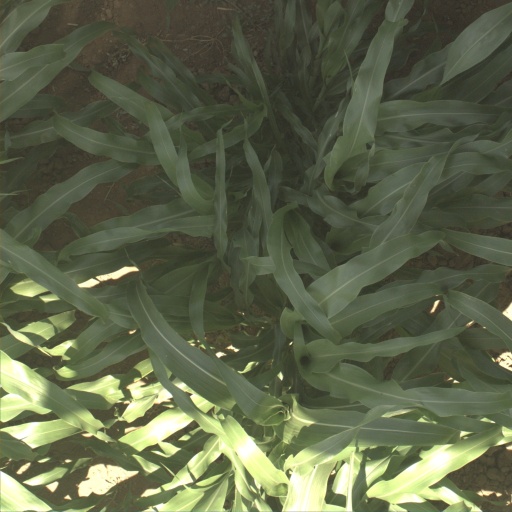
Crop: sorghum